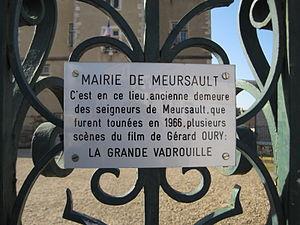
Ancien Château fort de Meursault actuelle Hôtel de Ville
La Grande Vadrouille est un film franco-britannique réalisé par Gérard Oury, sorti en 1966.
Le château fort de Meursault est un ancien château fort du XIVᵉ siècle devenu depuis le XIXᵉ siècle « Hôtel de ville de Meursault » en Côte-d'Or en Bourgogne-Franche-Comté.